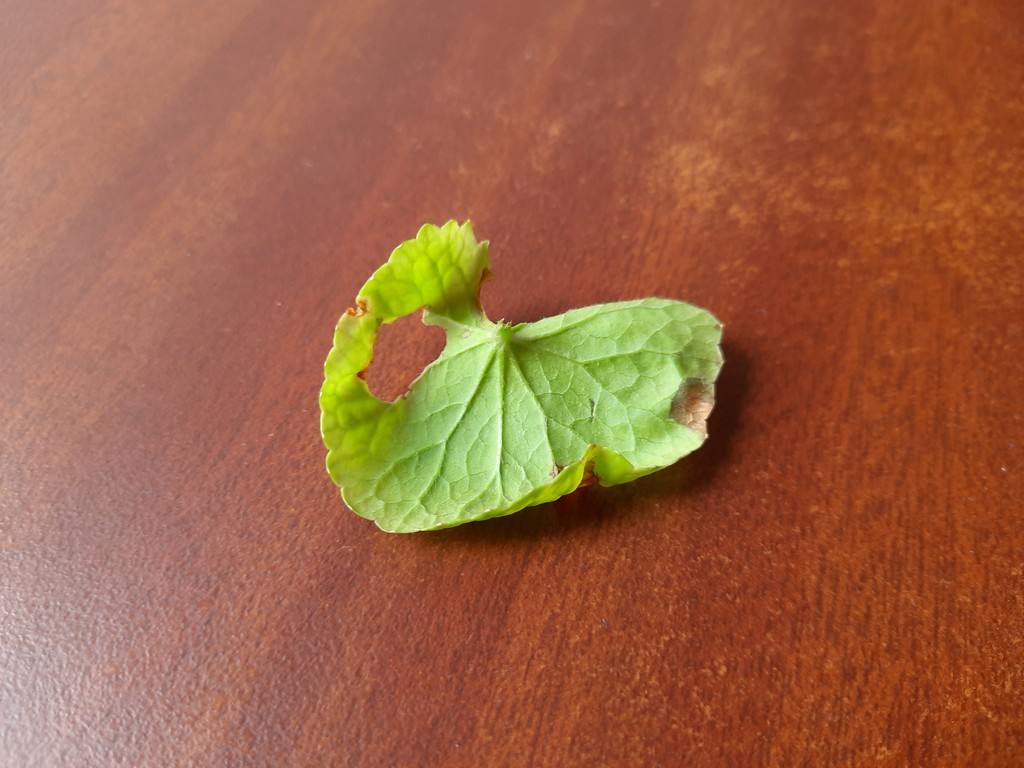
Label: Unhealthy